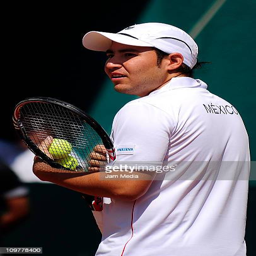
mexican tennis player during a match against country as part